Gloucester County, New Jersey

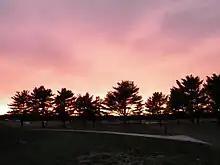
Gloucester County features coastal plains, where pine trees often grow, as seen at Rowan College of South Jersey.

According to the U.S. Census Bureau, as of the 2020 census, the county had a total area of , of which was land (95.6%) and was water (4.4%). Gloucester County is largely comprised of low-lying rivers and coastal plains, stretching southeastward from the Delaware River to the New Jersey Pine Barrens. The highest elevation in the county is a slight rise on County Road 654 southeast of Monroe Township that rises to approximately above sea level. The county's lowest elevation is at sea level on the Delaware River.